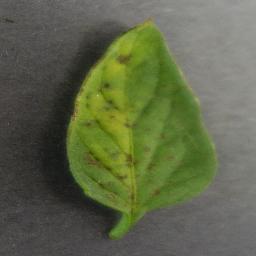
Label: Tomato___Tomato_Yellow_Leaf_Curl_Virus